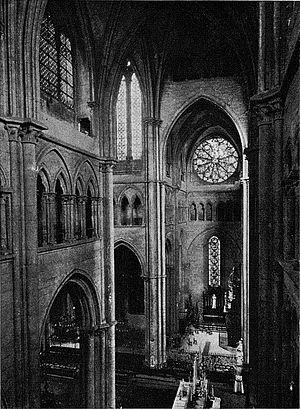
Transept de la primatiale de Lyon, photographie de Lucien Bégule prise depuis le triforium, du sud (transept droit) vers le nord (transept gauche).
La primatiale Saint-Jean-Baptiste-et-Saint-Étienne est le siège épiscopal de l'archidiocèse de Lyon. Elle a rang de cathédrale et de primatiale : l'archevêque de Lyon a le titre de Primat des Gaules ; le poste est actuellement géré par l'administrateur apostolique du diocèse, Mᵍʳ Michel Dubost, nommé en juin 2019.